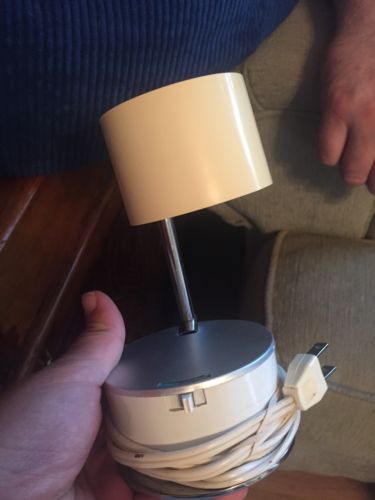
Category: lamp